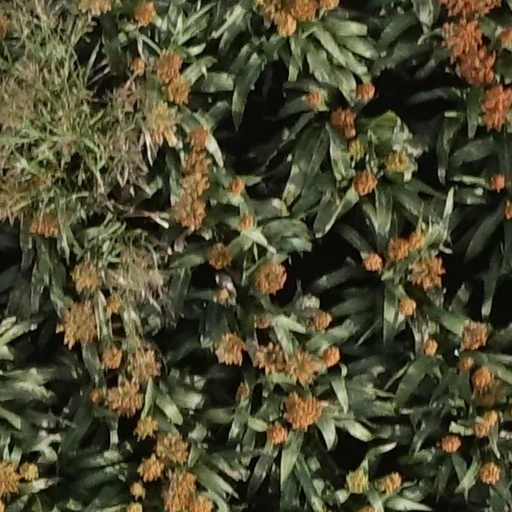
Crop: sorghum